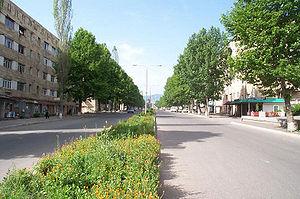
Stepanakert, anciennement dénommée Vararakn est la capitale et la plus grande ville de la république du Haut-Karabagh. Stepanakert est également l'une des 8 régions composant le Haut-Karabagh. Selon les dernières estimations, la ville compte 55 151 habitants, la très grande majorité des habitants étant des Arméniens, les Azéris ayant fui lors de la guerre du Haut-Karabagh.